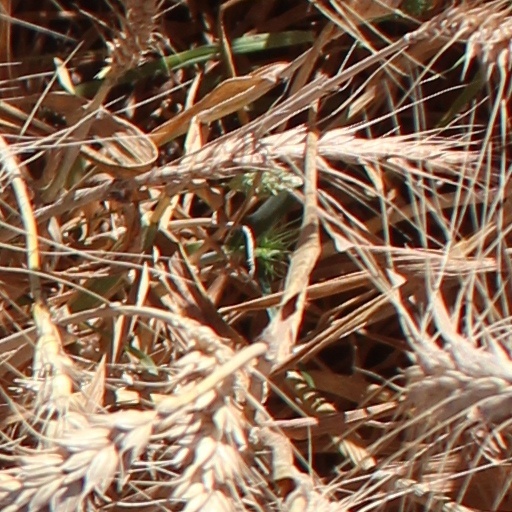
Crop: wheat